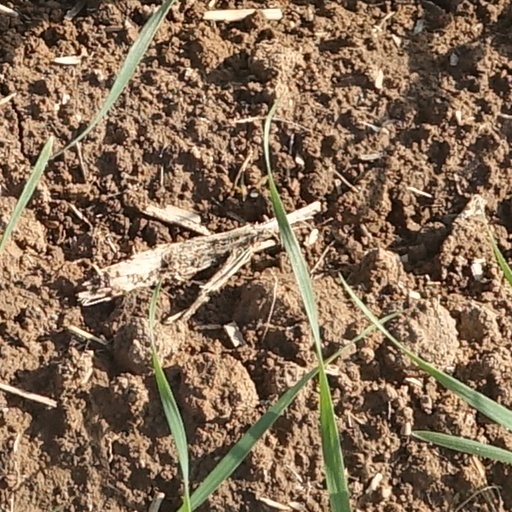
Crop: wheat